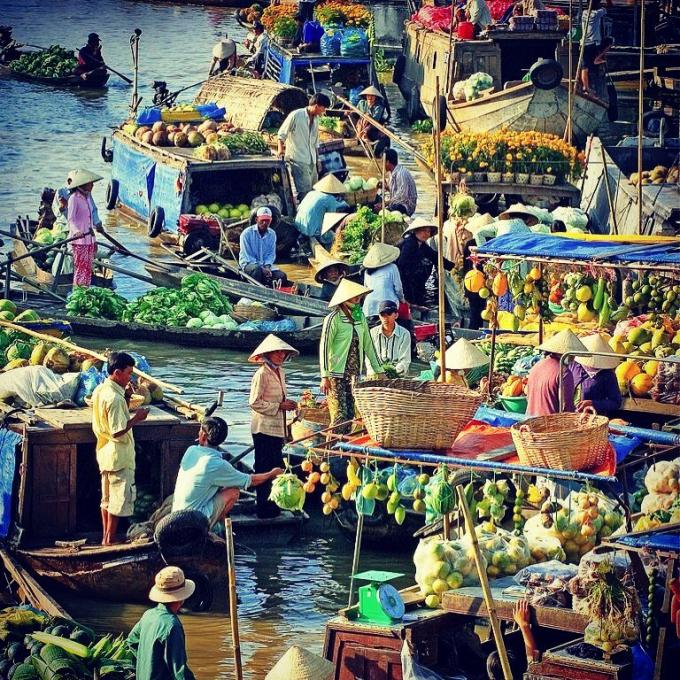
có nhiều chiếc thuyền chở hàng hoá xuất hiện trên sông